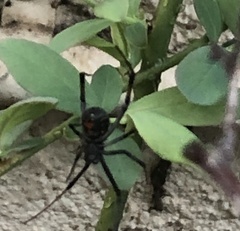
Species: Lactrodectus_hesperus